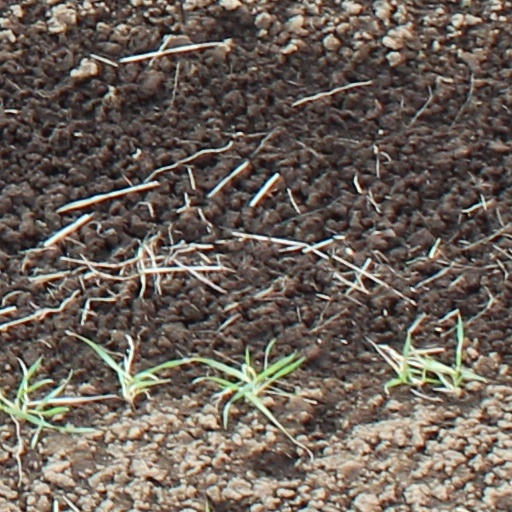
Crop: wheat